Zhongshan (state)

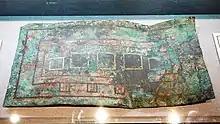
An etched copper slab, with gold and silver added to it.

The tombs of the two kings, Cheng and Cuo, were the first find of any Zhongshan architecture, and are considered the richest find of any Chinese state of the 4th century BC. They are the largest of any tombs of the Zhongshan to date. Both of their main chambers had been looted, however their storage chambers were still intact, and contained a large number of artifacts. Many of these ritual vessels found in these tombs were from surrounding warring states, with a few coming from the northern nomads, but the luxury goods were largely of the Zhongshan style. This split, between archeological evidence supporting the thesis that they were a Chinese people ("Huaxia"), and textual sources claiming them as a non-Chinese people, has caused two fields of thought; one side seeing the Zhongshan as a sinicized minority, an outside group that has been heavily influenced by Chinese culture, and the other seeing them as a Chinese people that were influenced by non-Chinese, nomadic peoples.